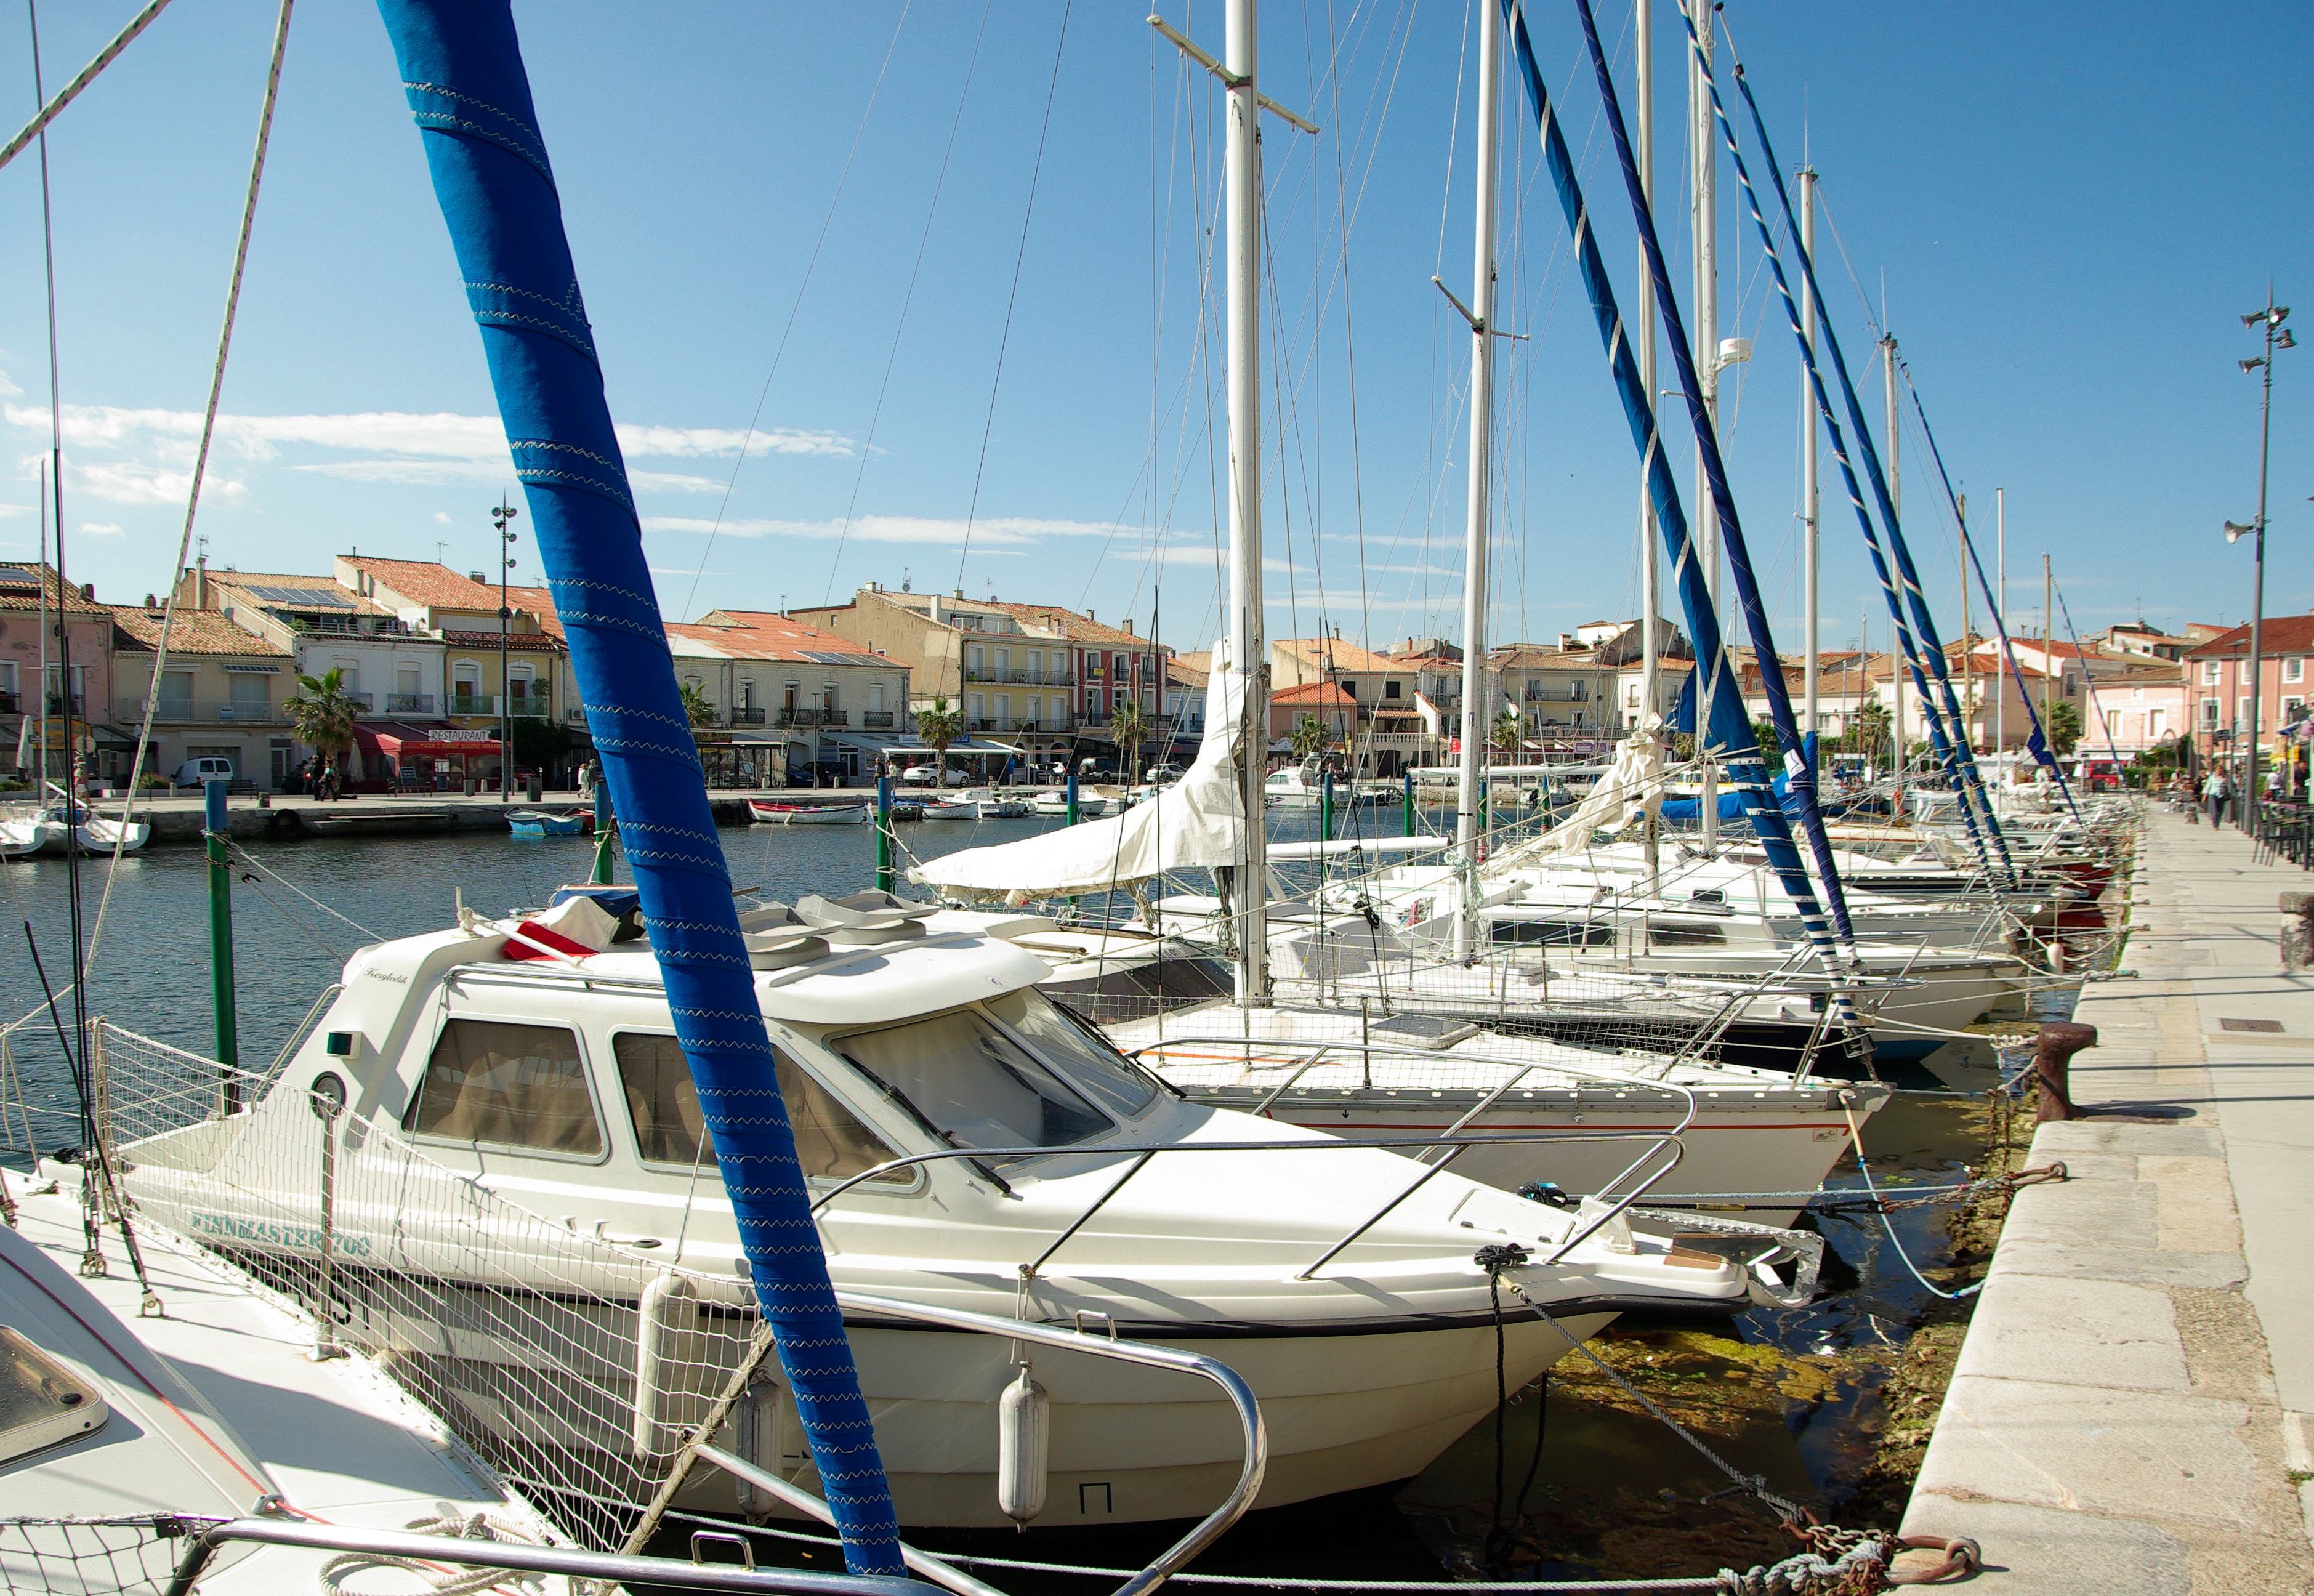
sea, dock, boat, ship, france, mediterranean, vehicle, mast, sailing, yacht, harbor, marina, port, sailboat, sail, watercraft, catamaran, sailing ship, sailing boats